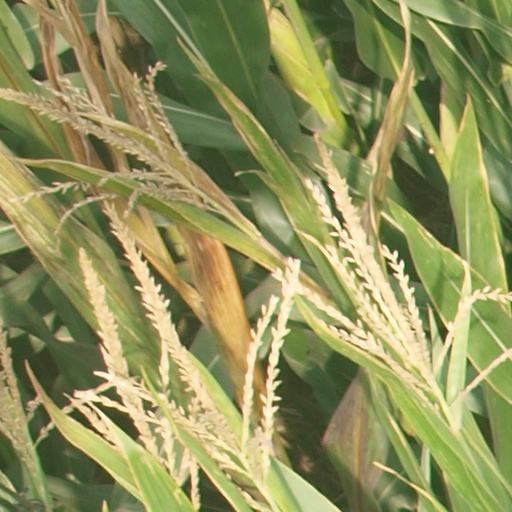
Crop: maize; corn